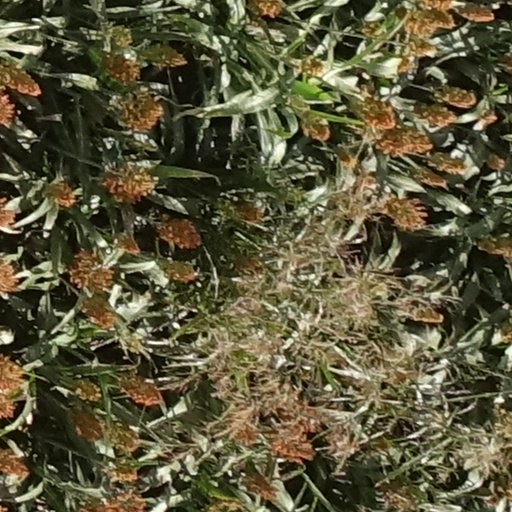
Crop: sorghum